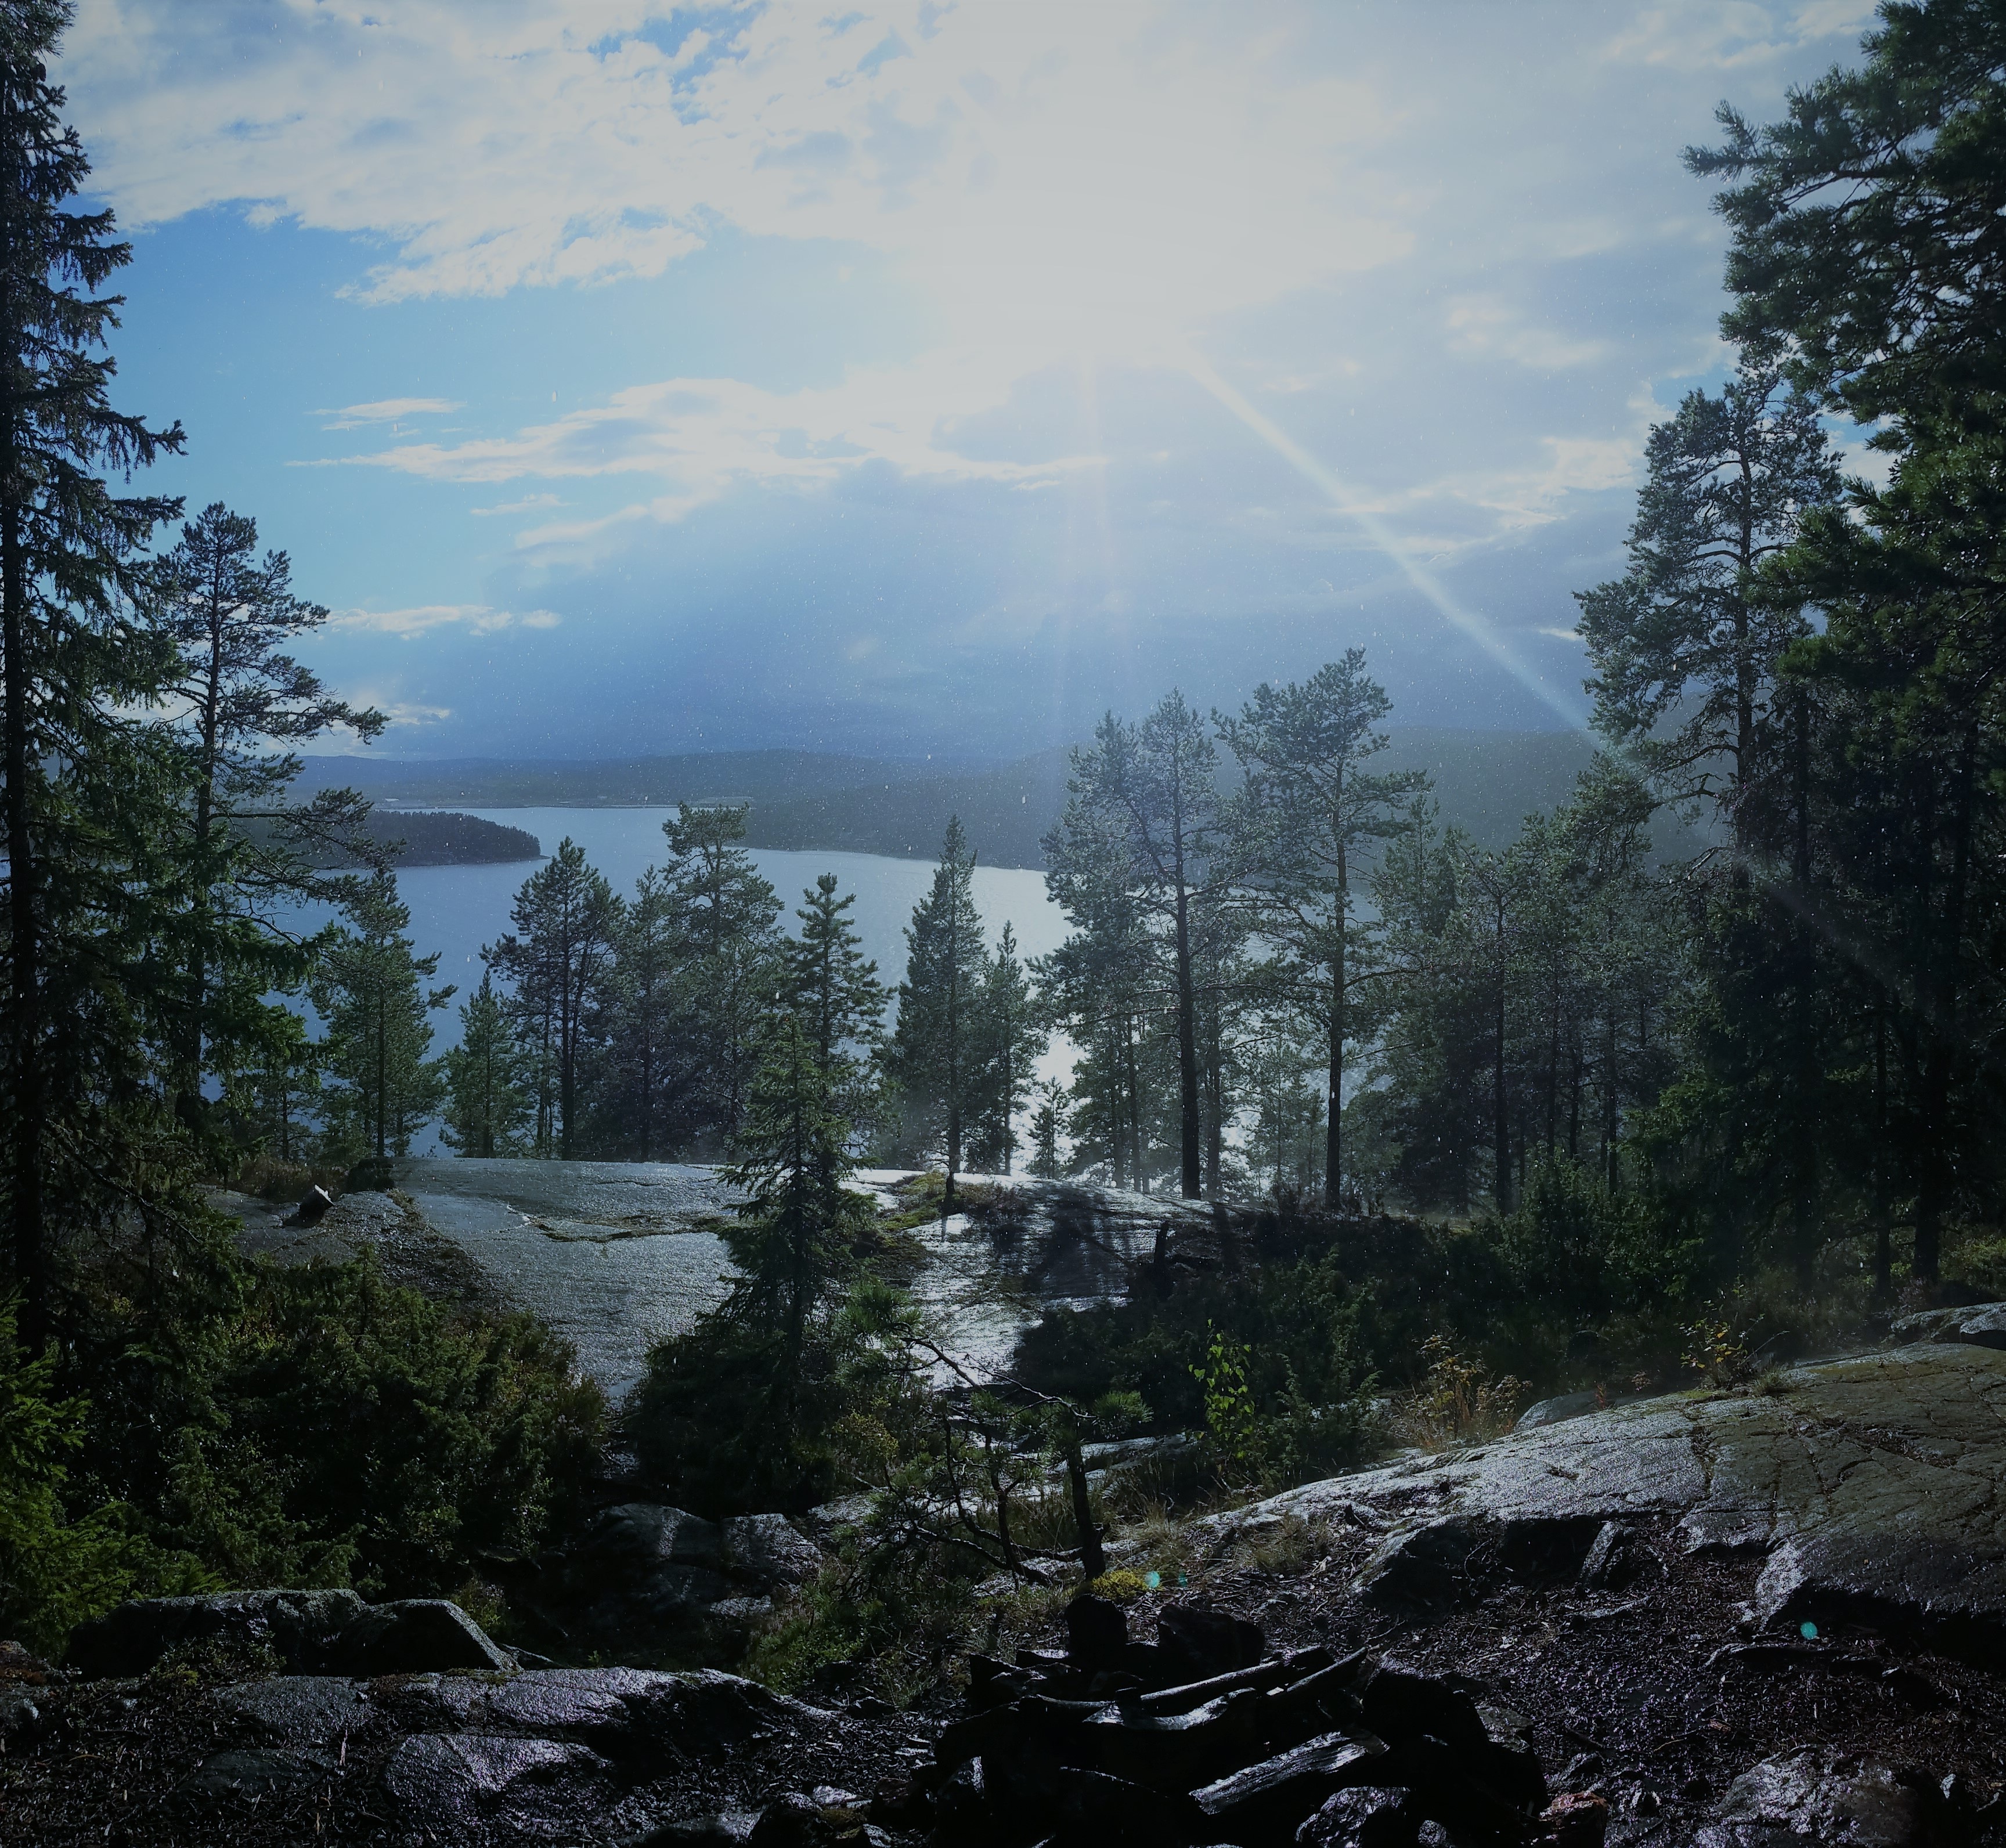
landscape, sea, tree, nature, forest, rock, wilderness, mountain, cloud, sunlight, morning, rain, hill, lake, river, valley, mountain range, reflection, ridge, solar, sweden, archipelago, habitat, natural sea, natural environment, geographical feature, atmospheric phenomenon, mountainous landforms, landscape sweden